Hugh McElhenny

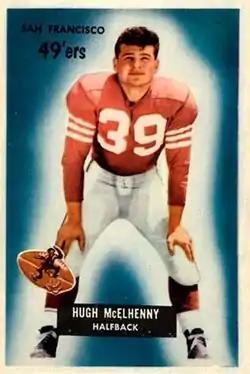
McElhenny in 1955

Hugh Edward McElhenny Jr. (December 31, 1928 – June 17, 2022) was an American professional football halfback who played in the National Football League (NFL) from 1952 to 1964 for the San Francisco 49ers, Minnesota Vikings, New York Giants, and Detroit Lions. He was noted for his explosive, elusive running style and was nicknamed "the King" and "Hurryin' Hugh". A member of San Francisco's famed Million Dollar Backfield and one of the franchise's most popular players, McElhenny's no. 39, is retired by the 49ers and he is a member of the San Francisco 49ers Hall of Fame.